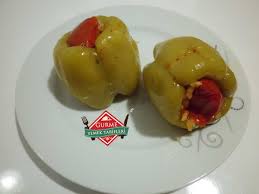
Yemek: biber_dolmasi